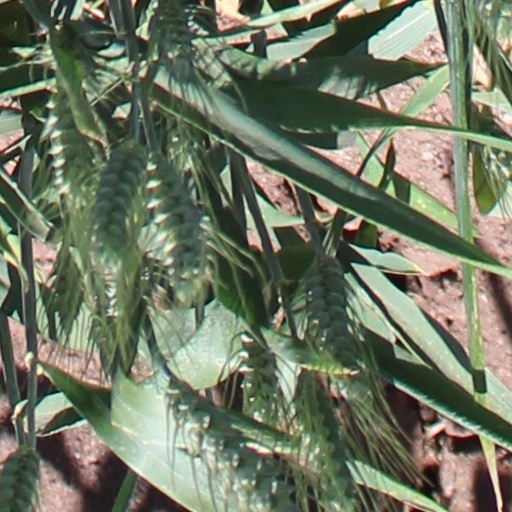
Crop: wheat